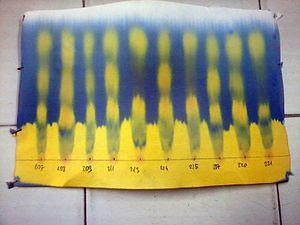
Lecture de la chromatographie avec taches des acides tartrique, malique et lactique
La chromatographie sur papier est une technique de chromatographie planaire dont la phase mobile est liquide.